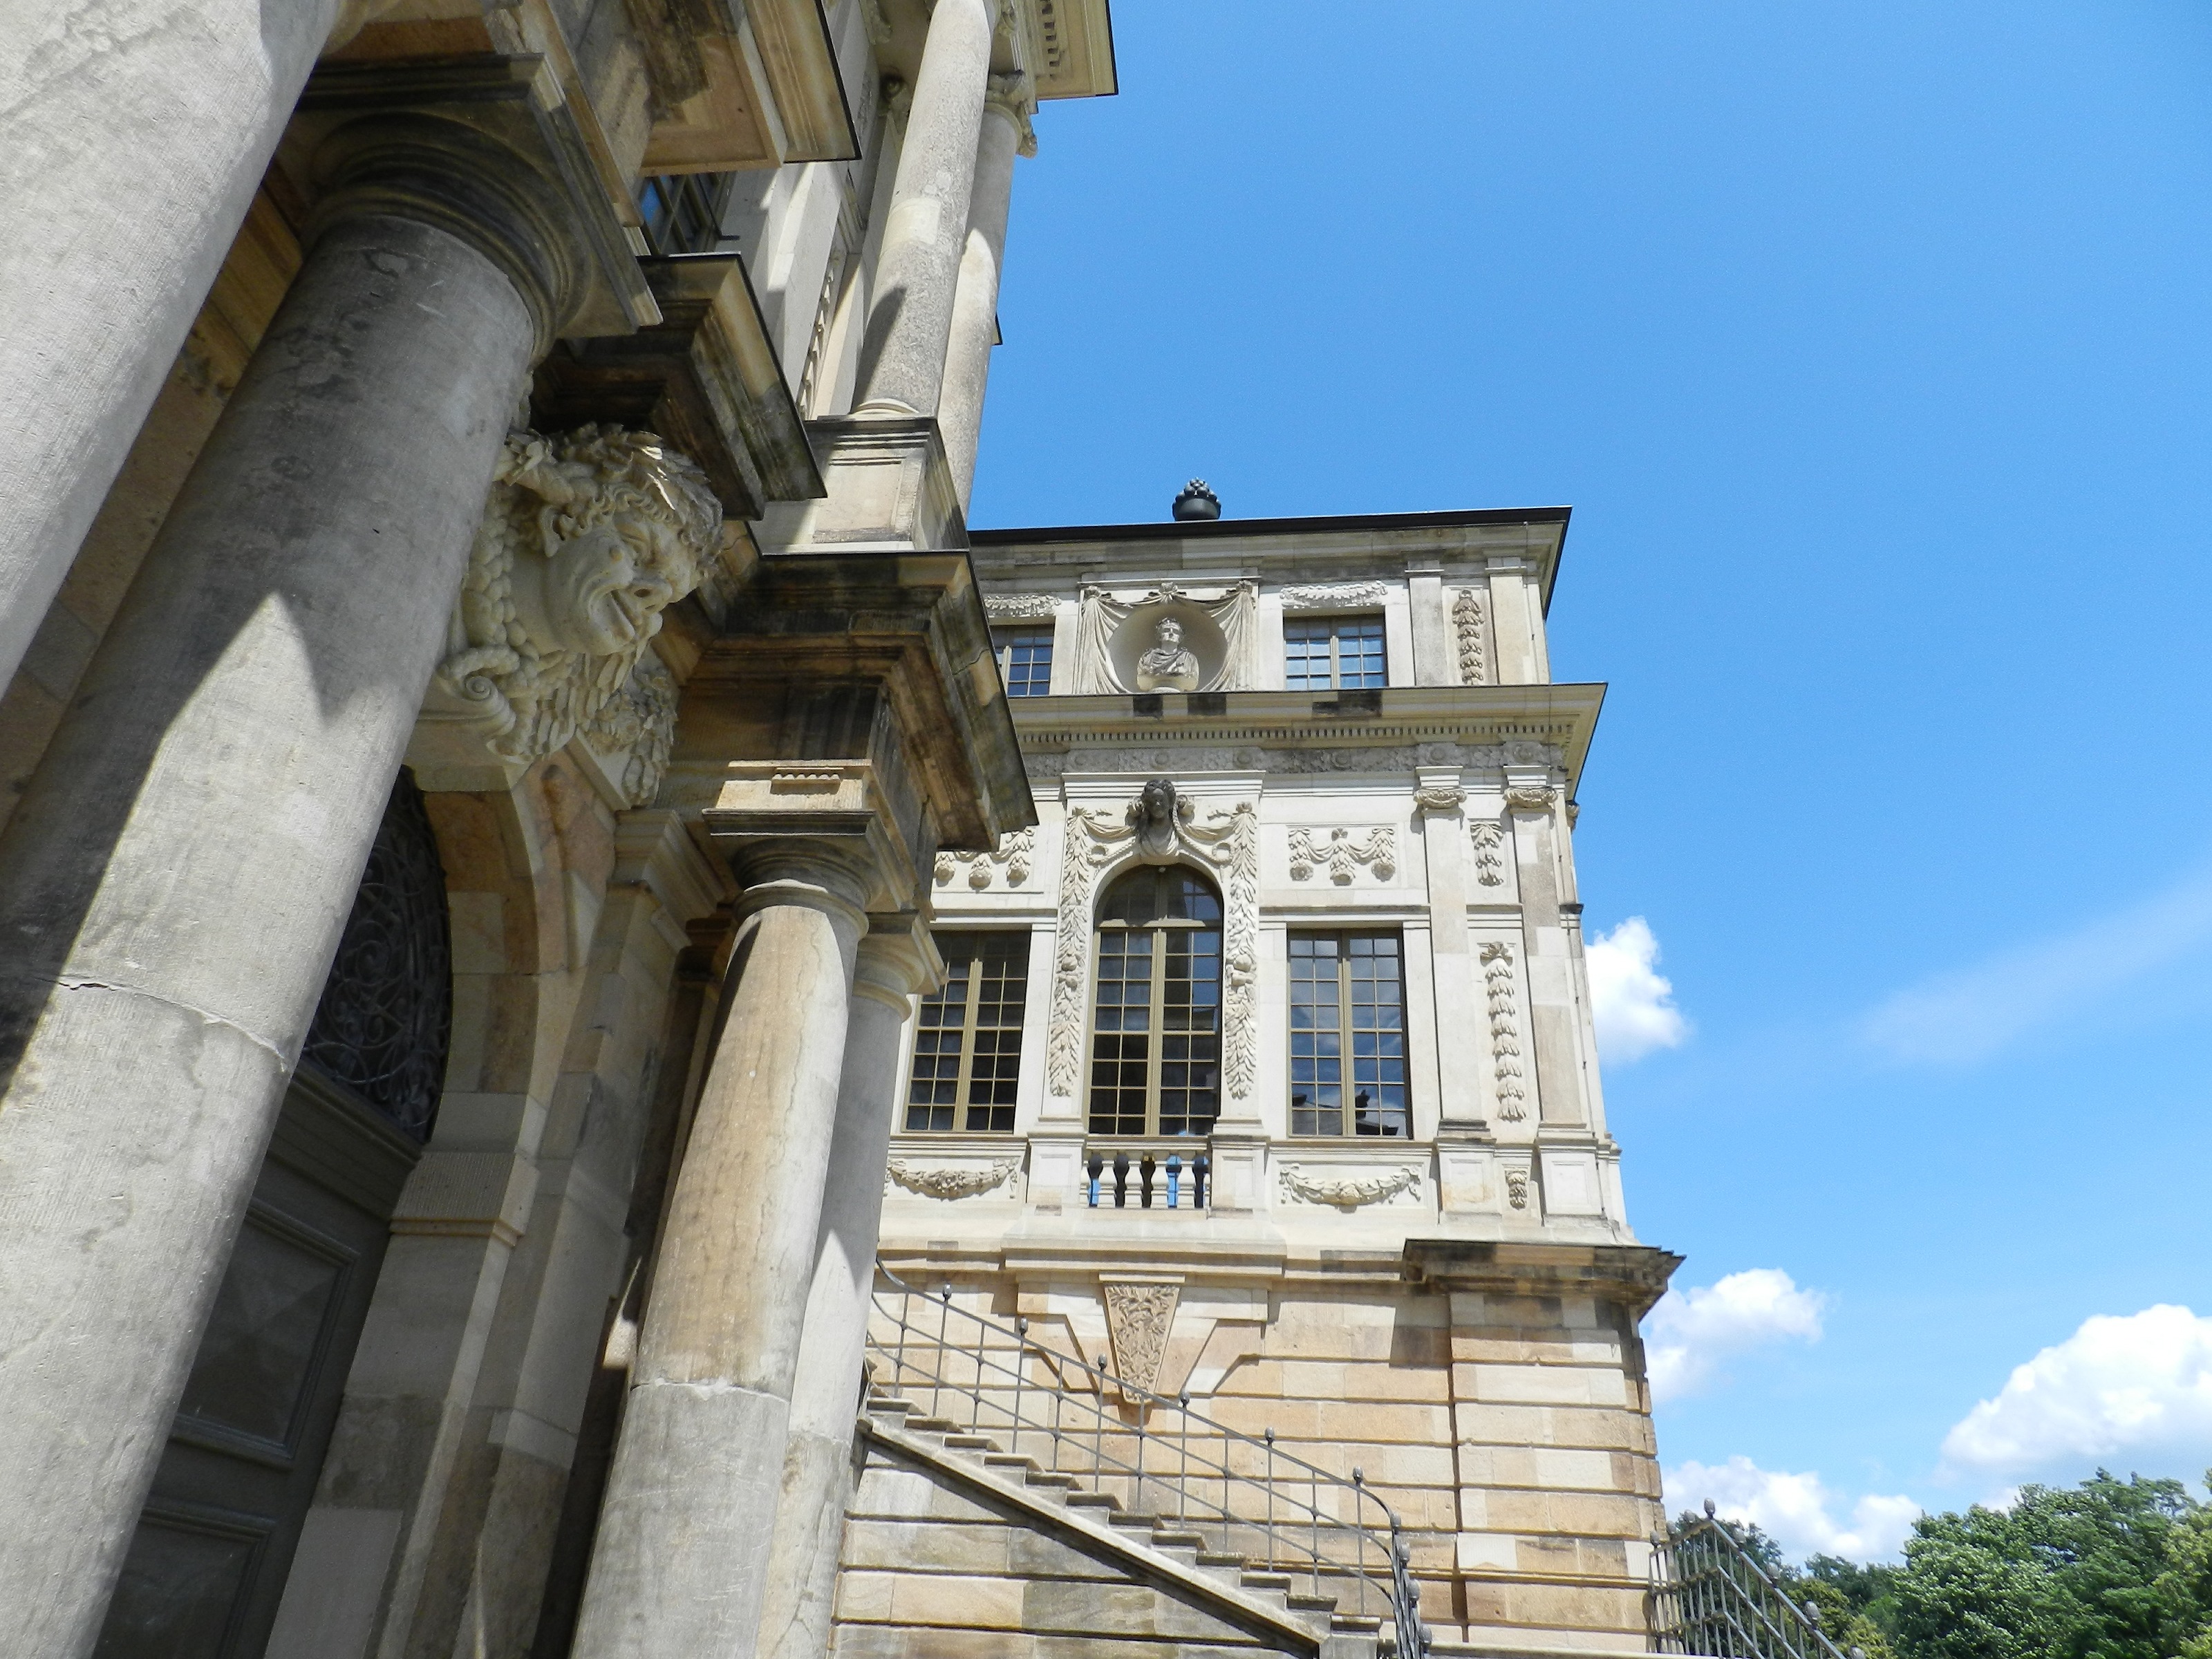
architecture, column, tower, park, castle, landmark, facade, garden, dresden, ancient history